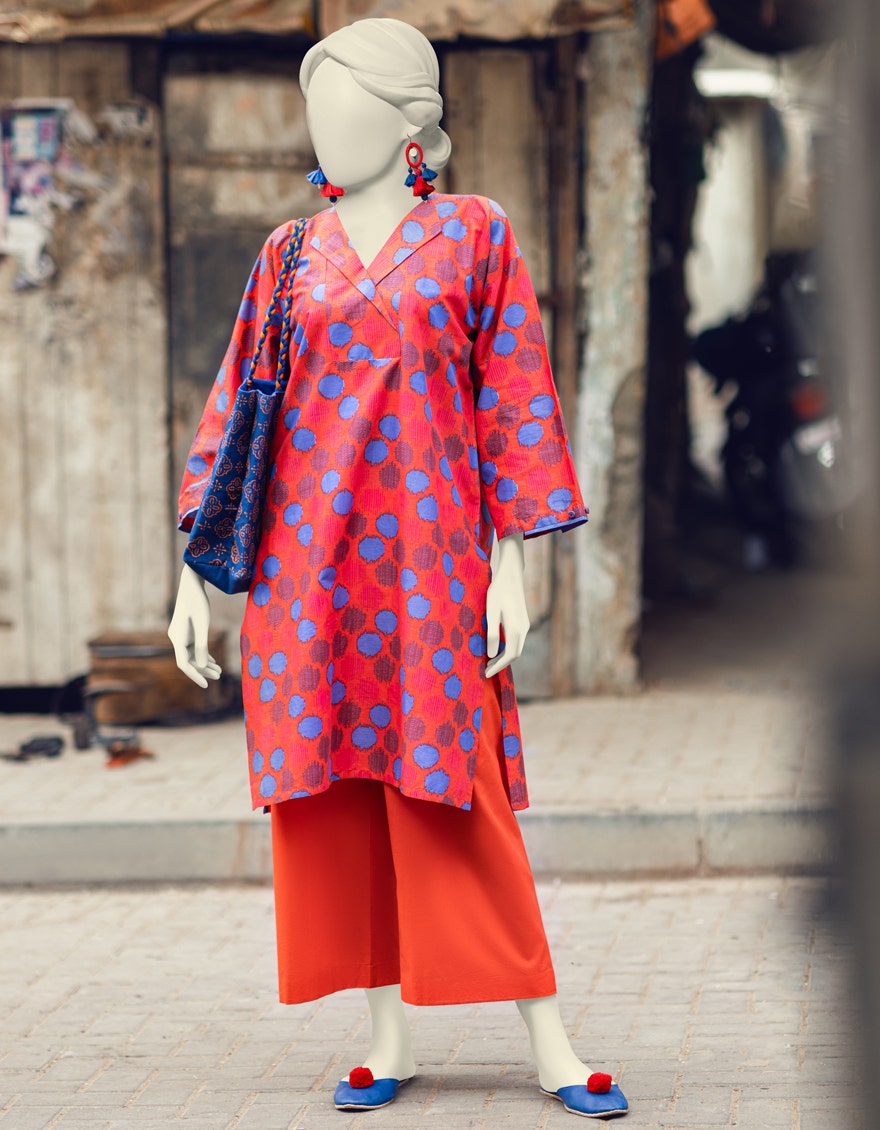
red multi print kurta pants